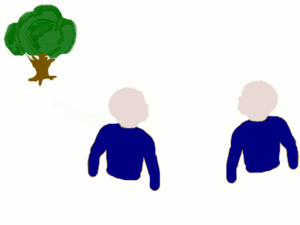
Kommunikation
Udveksling af information og hvor modtageren får en vis forståelse af meddelelsen.
Kommunikation er en handling, hvor man formidler betydninger fra et subjekt eller gruppe til en anden ved brug af gensidigt forstået tegn, symboler og semiotiske regler.